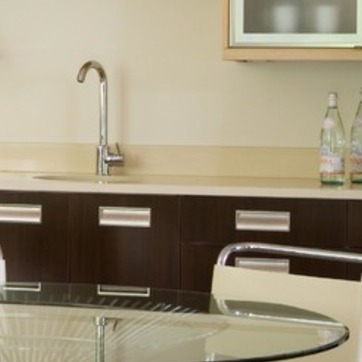
Material: polishedstone